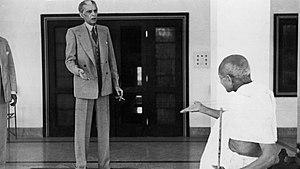
L'Inde et le Pakistan sont deux pays de l'Asie du Sud, situé entre les 95ᵉ et 61ᵉ méridiens et font partie des fuseaux horaires UTC+5:30 et UTC+5. Les deux pays ont accédé à leurs indépendances du Royaume-Uni le 15 août 1947 provoquant la fin de la colonie britannique des Indes et un flux de population les plus intenses du XXᵉ siècle. Plus connue sous le nom de partition des Indes, cette séparation est marquée par des violences inter-ethniques et des désaccords territoriaux dans les territoires des États princiers du Junagadh et du Cachemire. Le désaccord sur la région du Cachemire provoque la première guerre indo-pakistanaise. Les relations entre l'Inde et le Pakistan sont régies en partie par cette partition qui reste inachevée comme le montre la soft border mise en place dans la vallée du Cachemire. Les liens entre les deux pays, opposés à trois reprises — en 1947, 1965 et 1971 — dans des conflits ouverts, sont une composante importante de la stabilité de l'Asie du Sud.